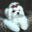
Label: dog